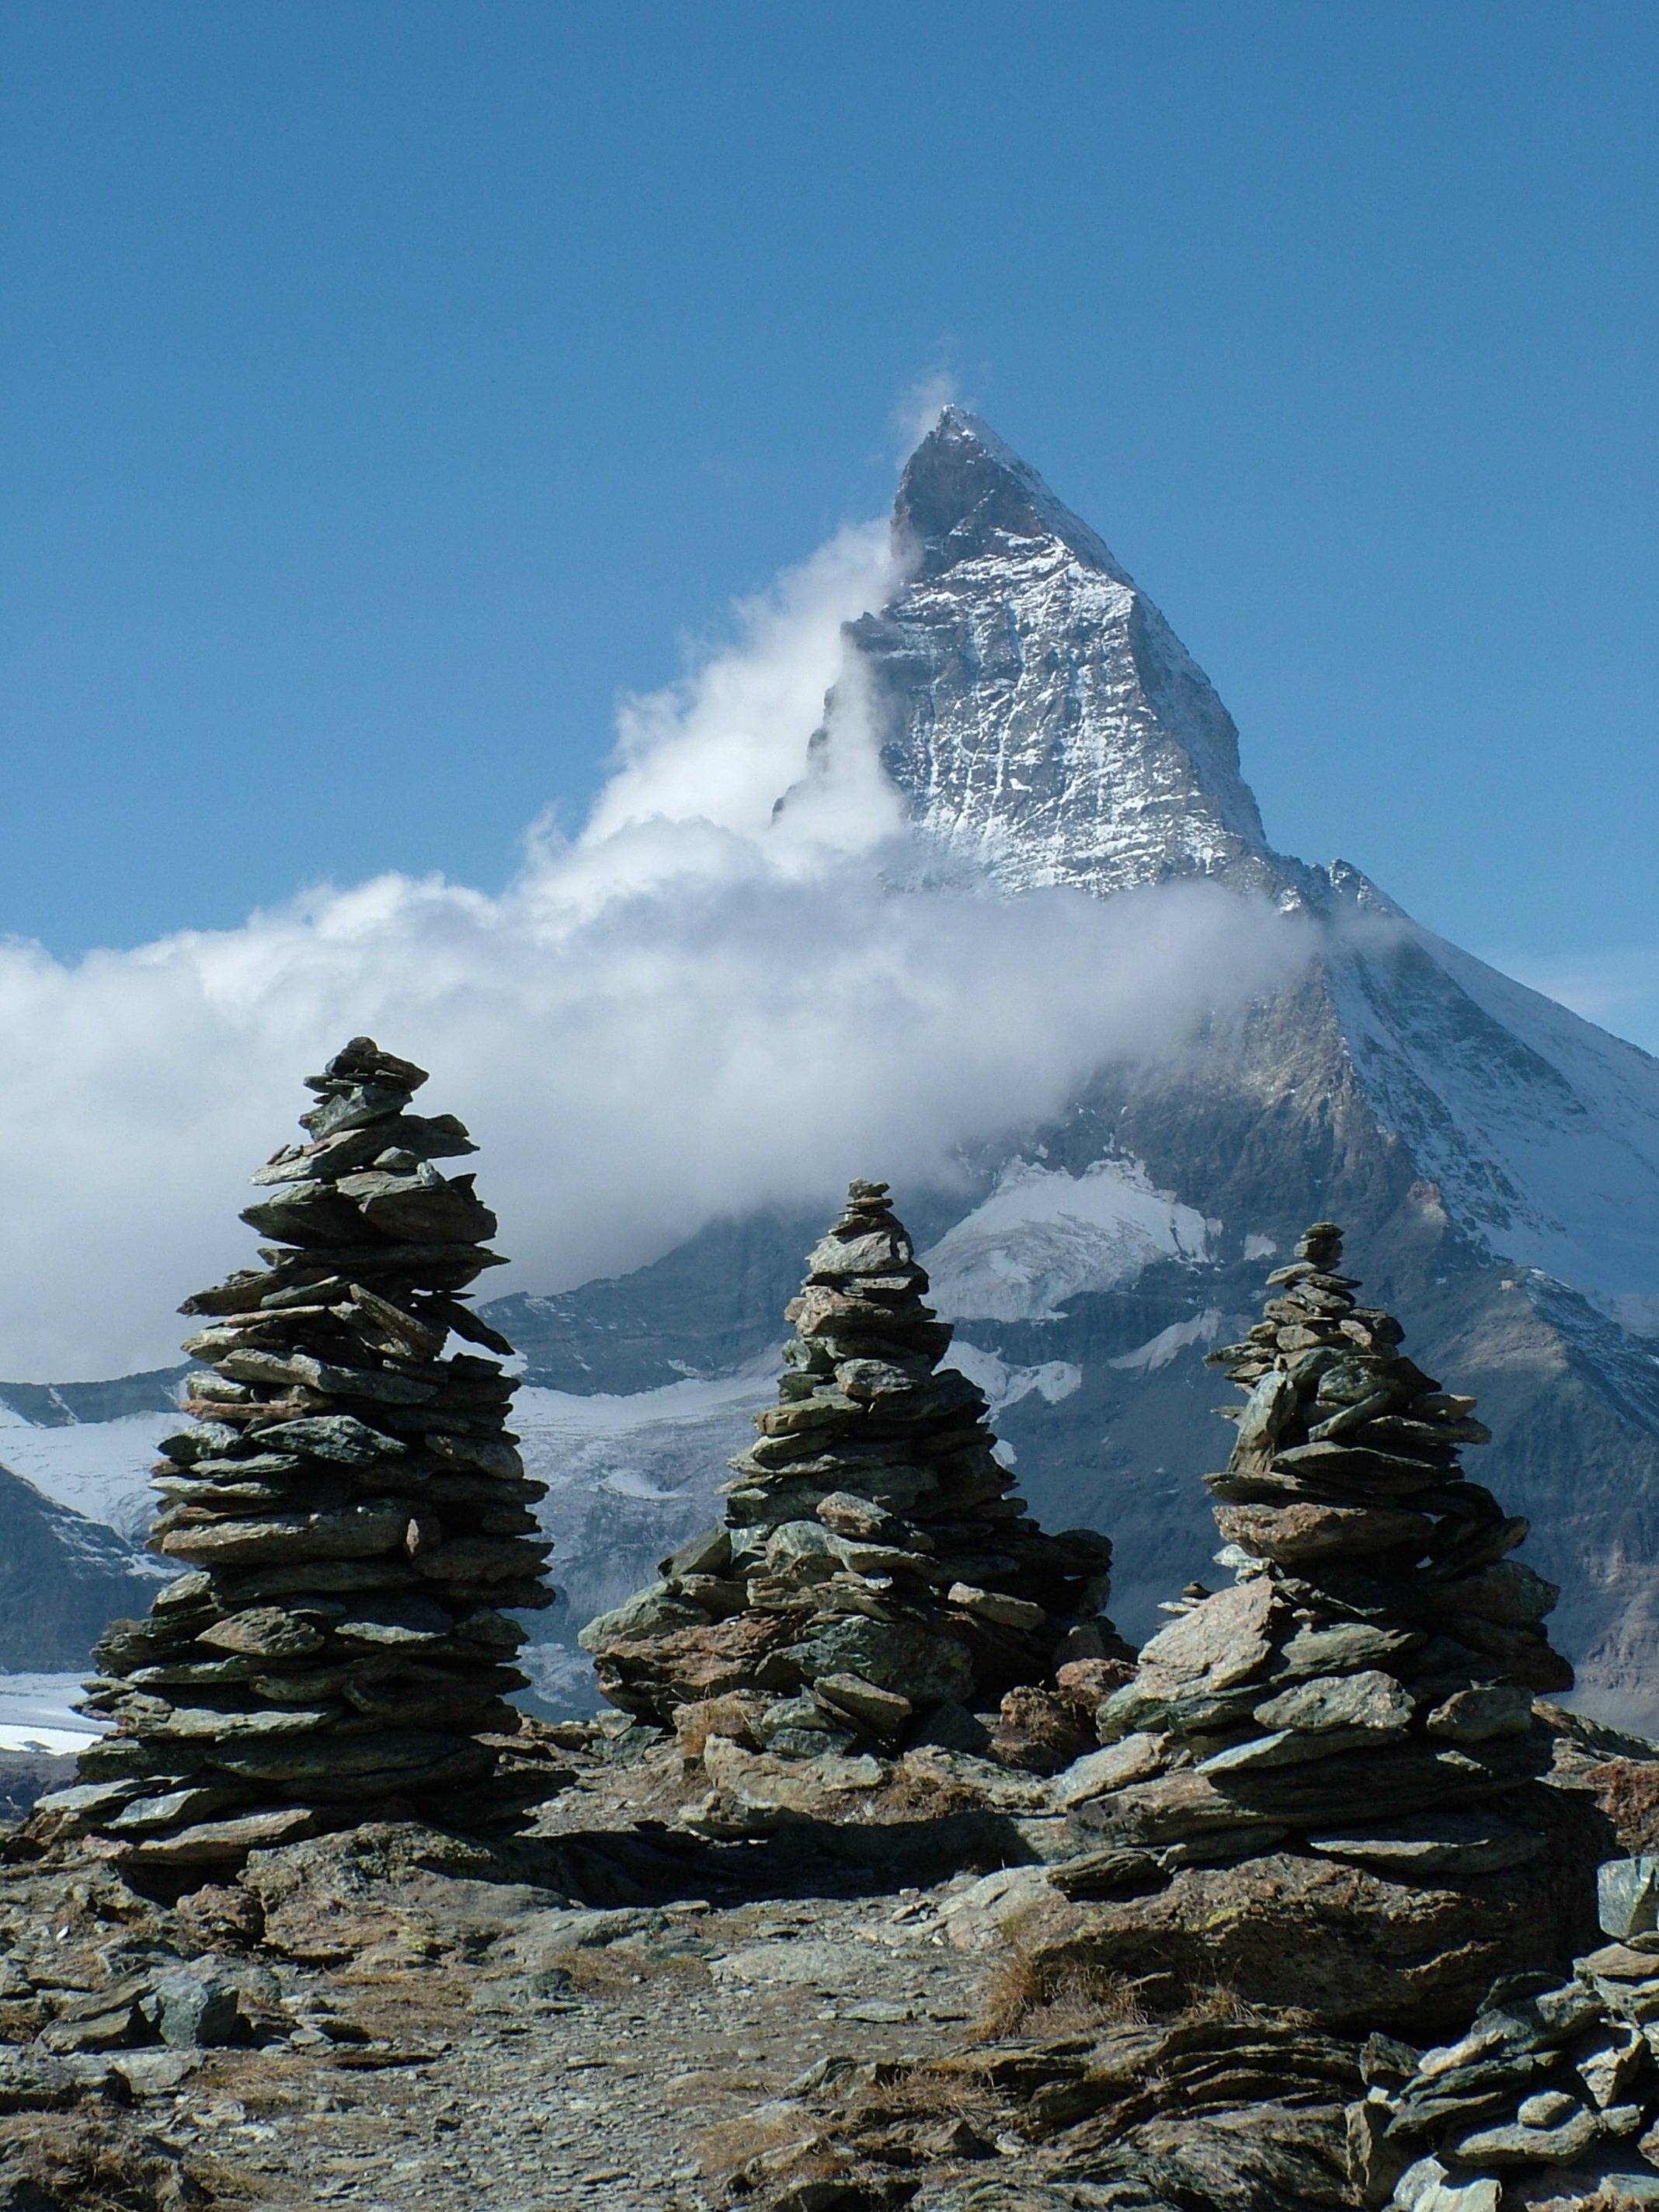
tree, rock, wilderness, mountain, snow, winter, adventure, mountain range, formation, ice, national park, ridge, summit, geology, mountains, plateau, switzerland, valais, landform, matterhorn, mountainous landforms